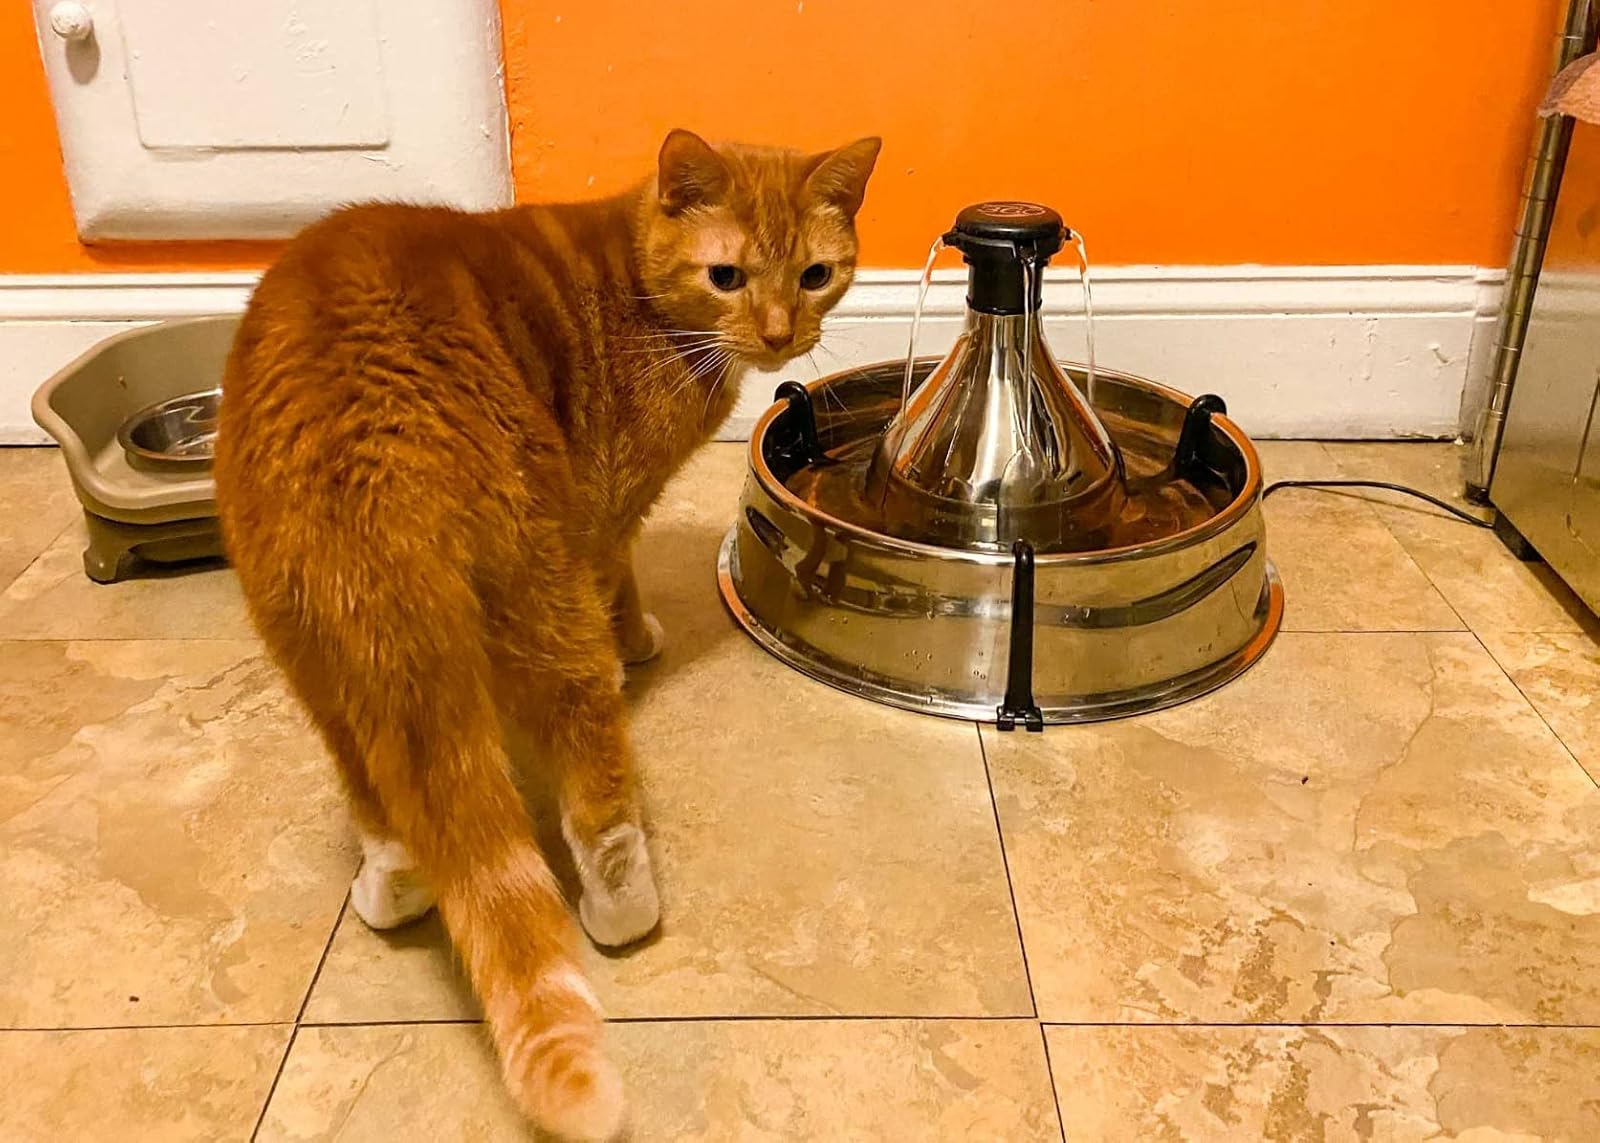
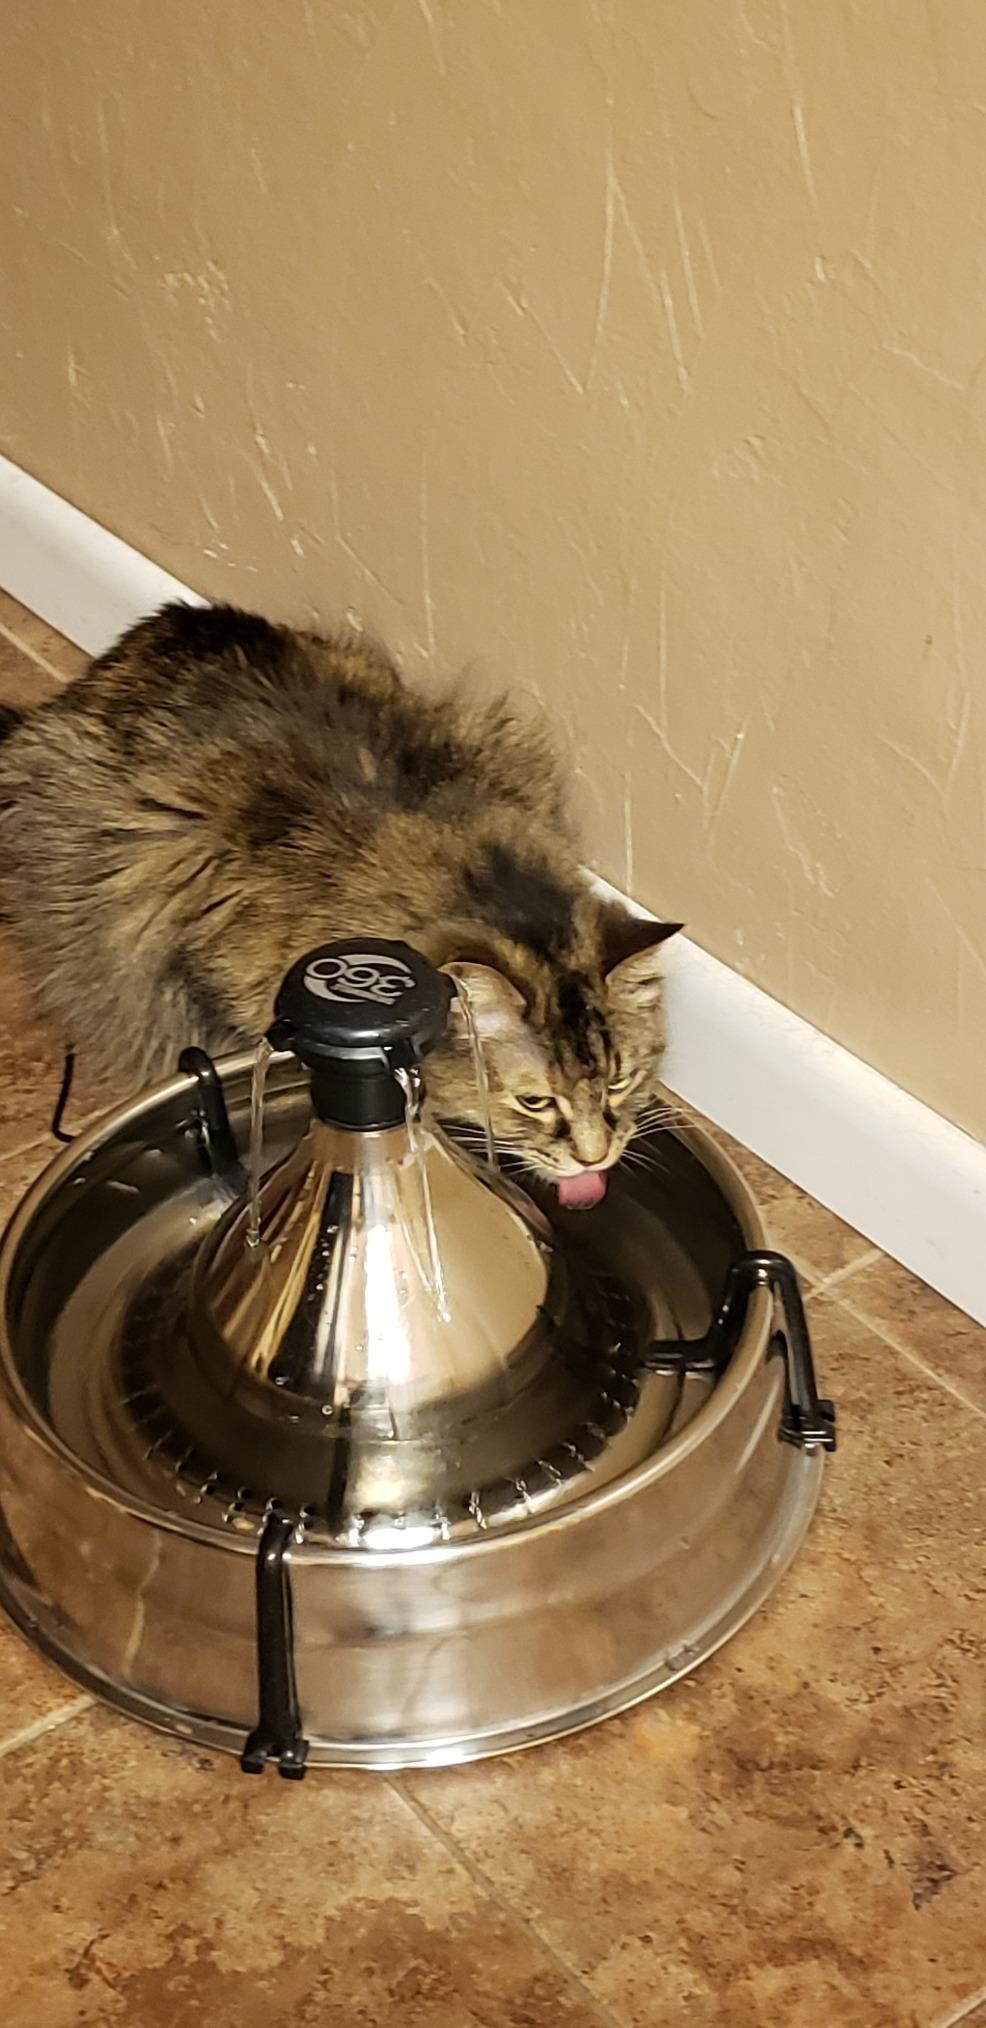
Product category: items_bowl
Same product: yes